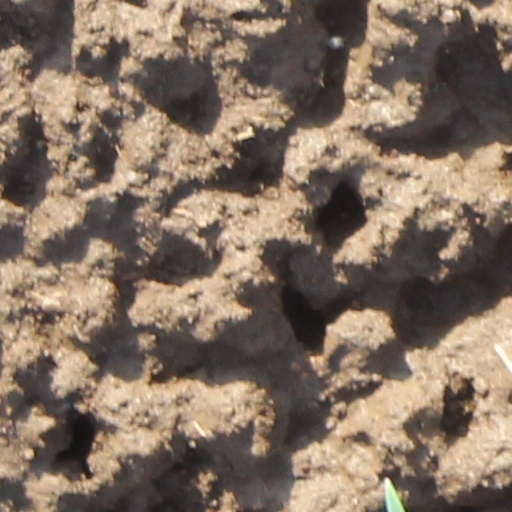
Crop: wheat